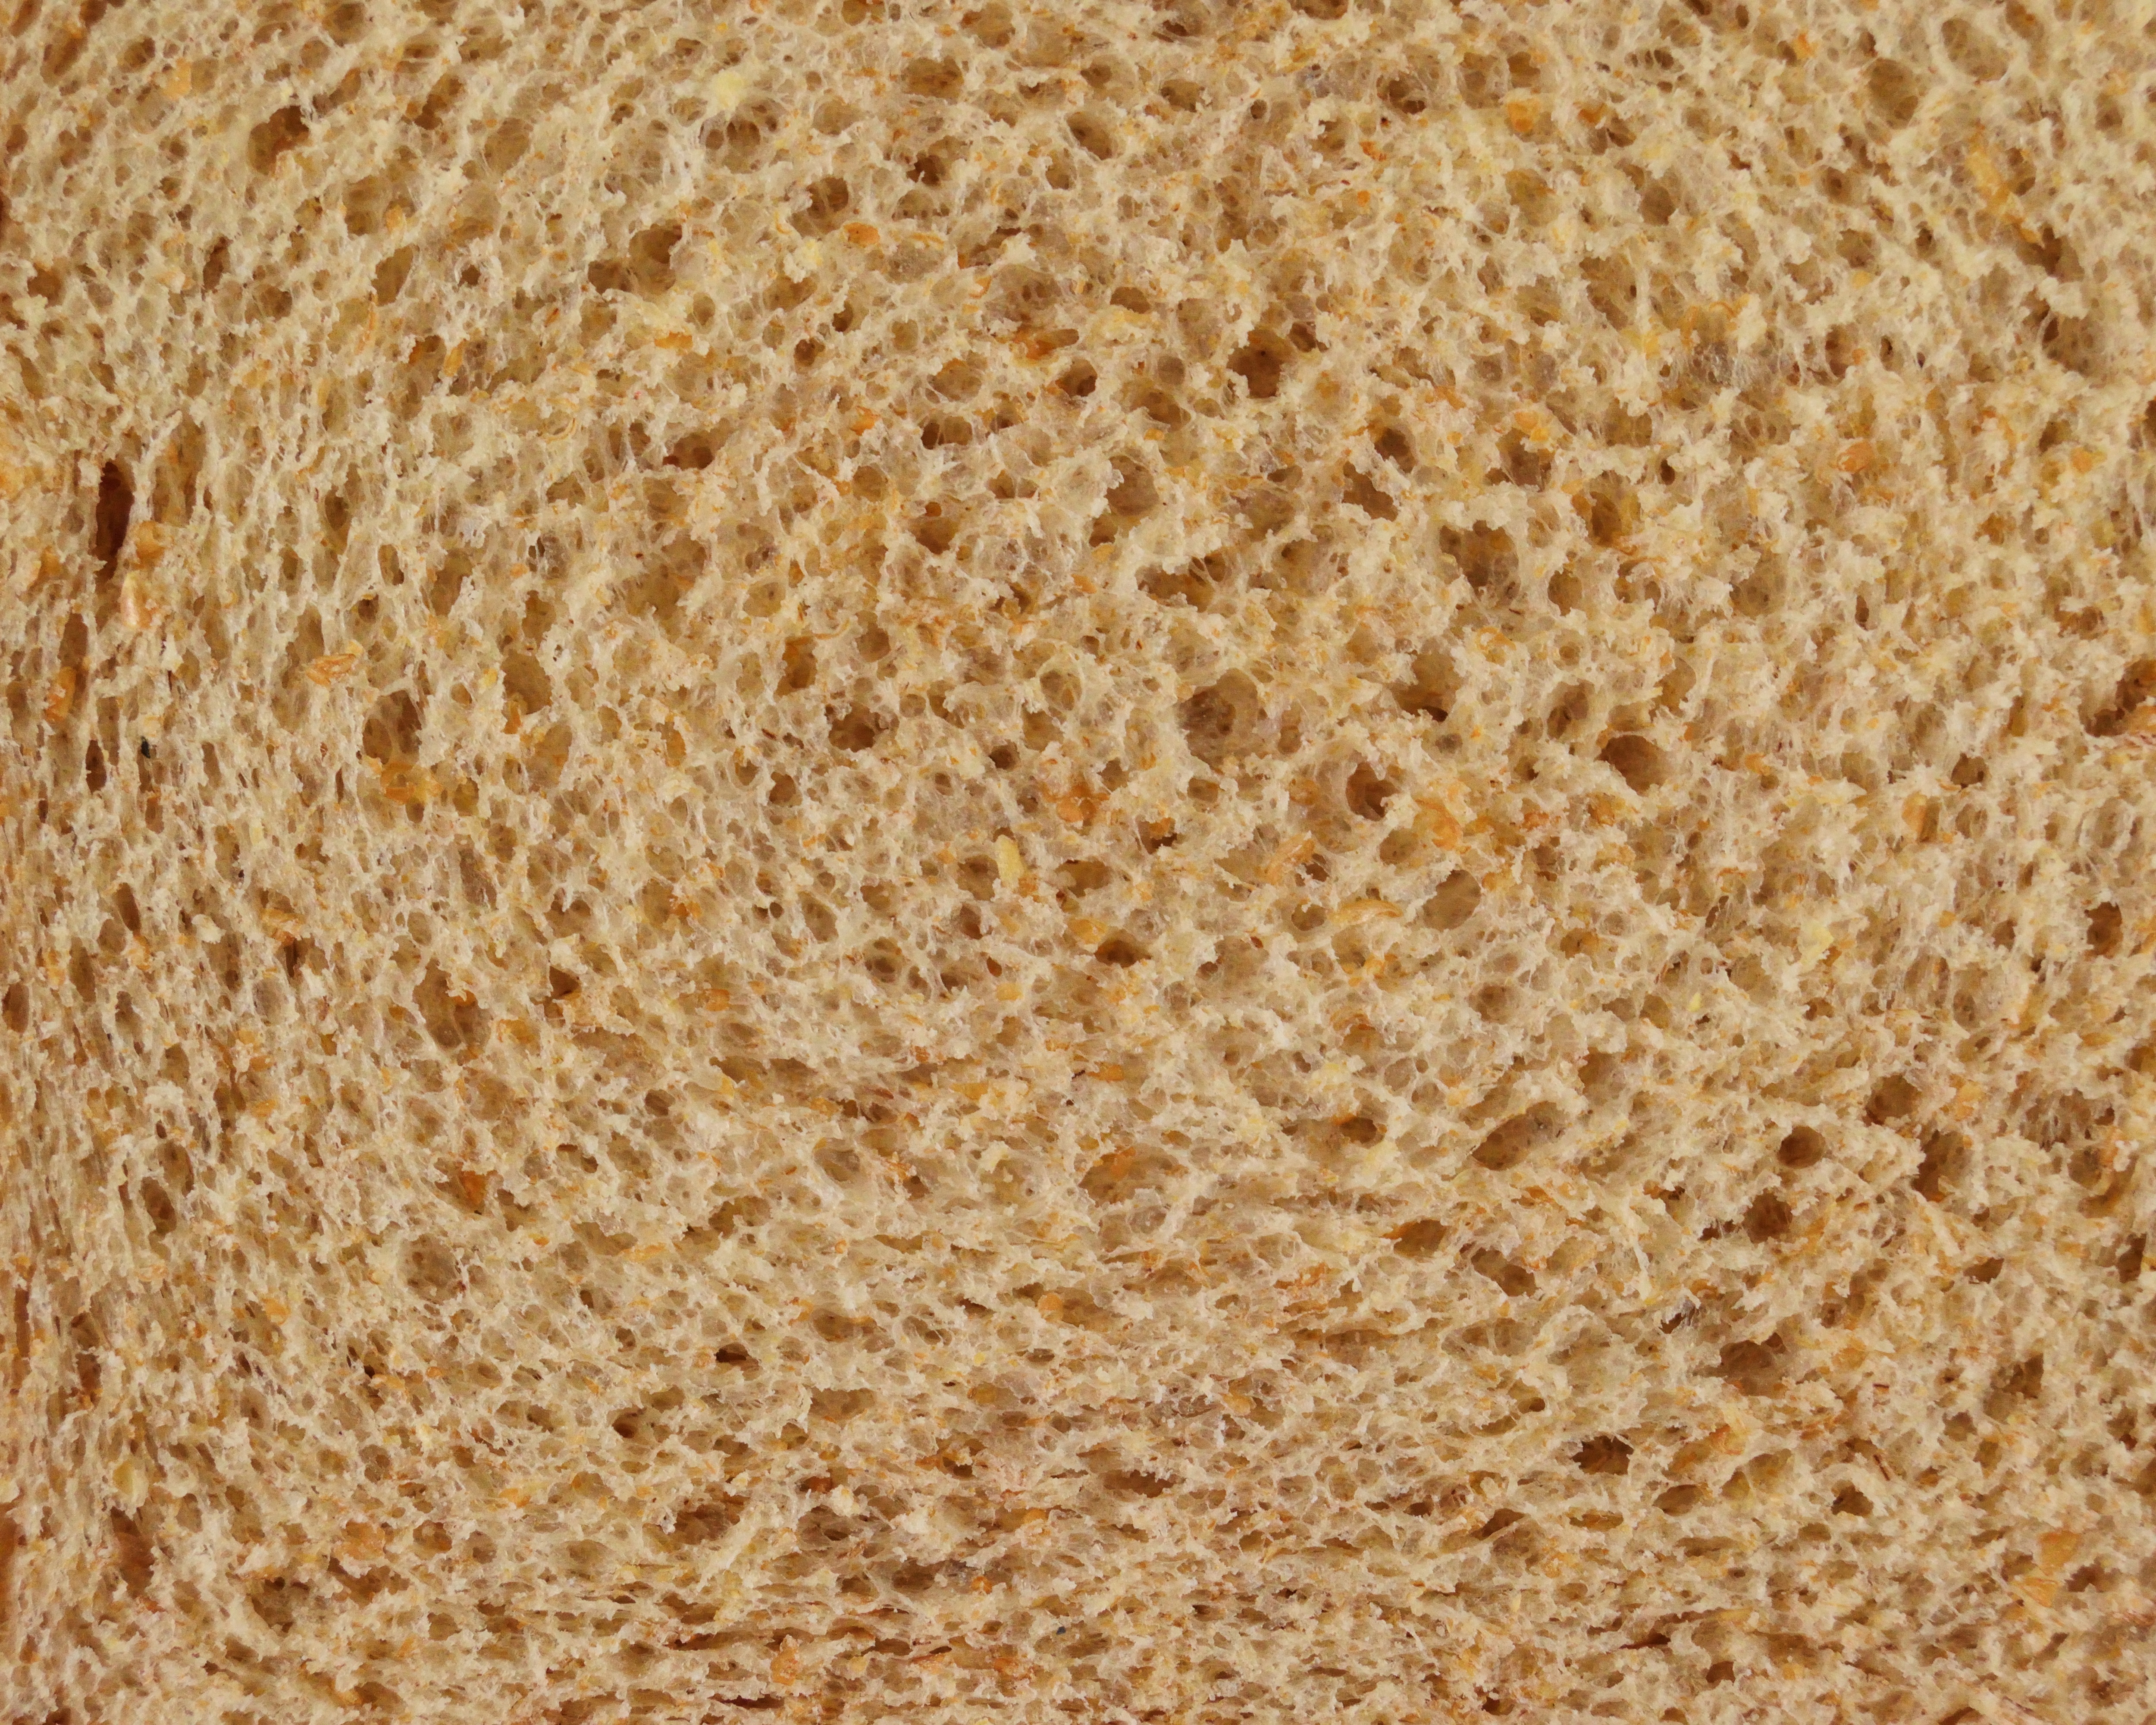
wheat, grain, texture, food, natural, agriculture, bread, slice, cereal, sourdough, power, nutrition, rye, detail, ciabatta, fiber, diet, organic, approach, baked goods, flavor, integral, commodity, brown bread, rye bread, grass family, food grain, whole grain, sliced bread